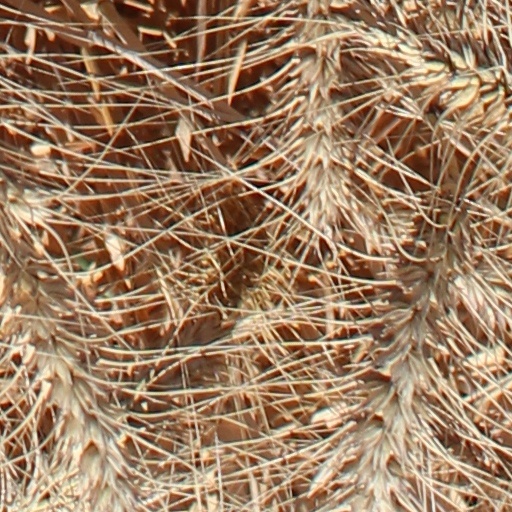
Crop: wheat